List of islands of Haiti

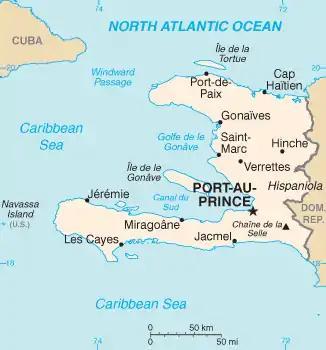
Map of Haiti

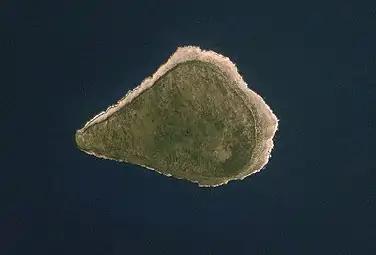
Navassa Island

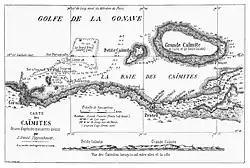
Map of Les Cayemites

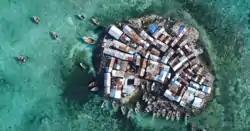
Caye Sable

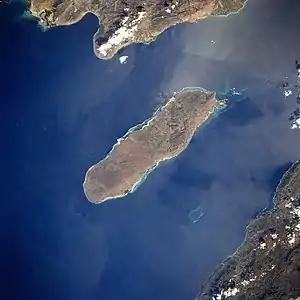
Gonâve Island

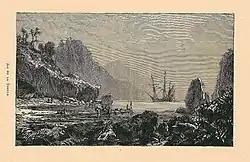
Tortuga Island in colonial times

This is a list of islands of Haiti. Most of The Republic of Haiti is situated on the western portion of Hispaniola, an island which it shares with the Dominican Republic. There are approximately 59 islands in Haiti making it one of the sovereign countries with the most islands in the Caribbean. The islands are either in the Atlantic Ocean, Gulf of Gonave or Caribbean Sea (see map link). La Navase is disputed between Haiti and the US. Caye Sable is the most densely populated island in the world with up to 250 people sharing an area of just